History of the Dallas Cowboys

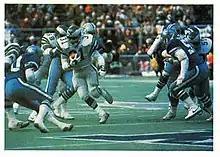
The Cowboys playing the Eagles in the 1980 NFC Championship Game.

Danny White became the Cowboys' starting quarterback in 1980. Without Staubach, not much was expected of the Cowboys, but they surprised everyone with a 12–4 regular season. Philadelphia also finished 12–4 but got the division title on a close tiebreaker. The Cowboys won the wildcard game at home against the Rams, then White engineered a late comeback to win the divisional playoff game in Atlanta. Dallas faced the Eagles in the NFC Championship Game, but lost 20–7 to their division rival in Veterans Stadium.